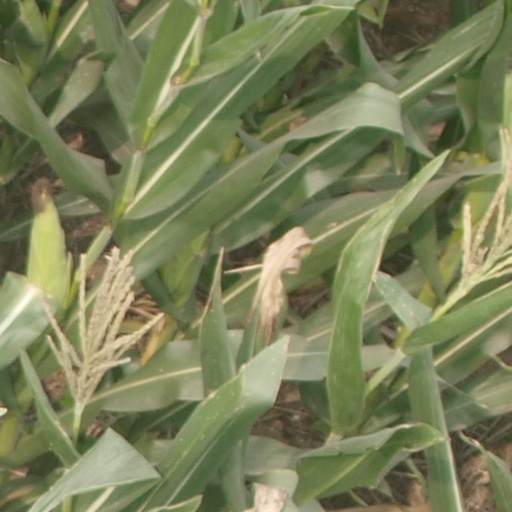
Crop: maize; corn